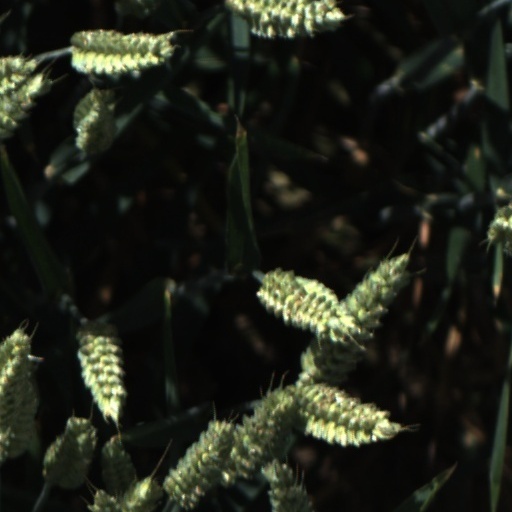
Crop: wheat